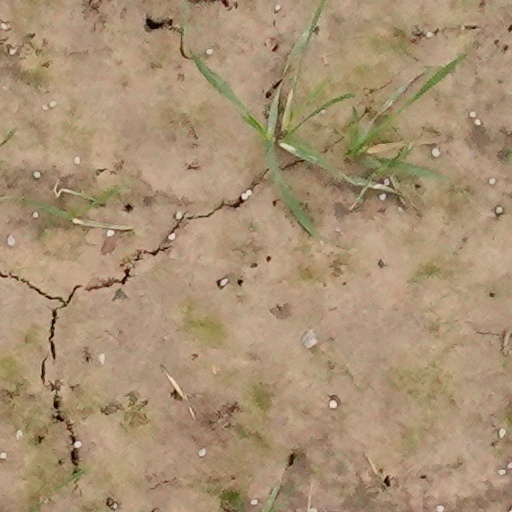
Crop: wheat